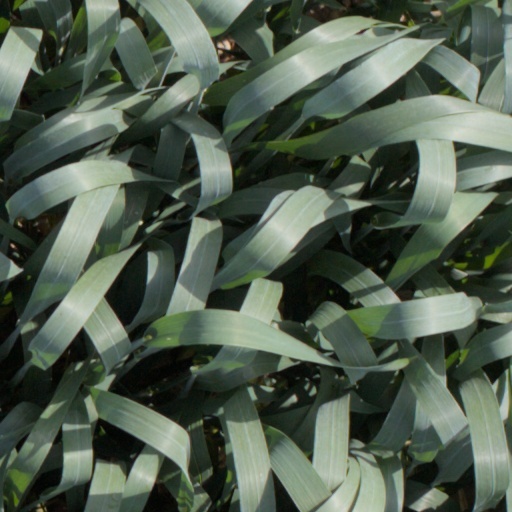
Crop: wheat